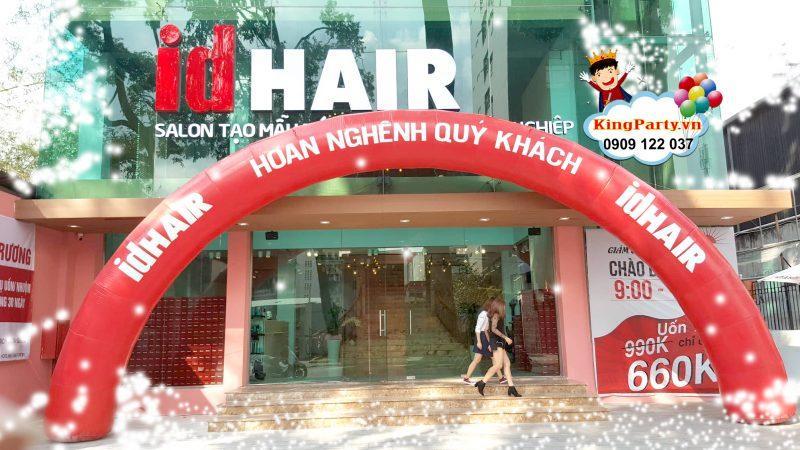
ở trên những bậc thềm có một vài người đang di chuyển